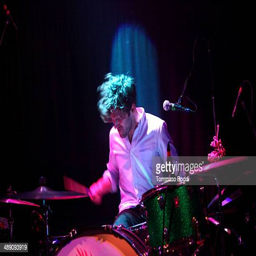
indie artist of artist performs